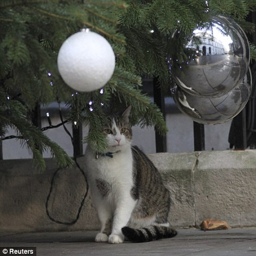
person sits under the christmas tree